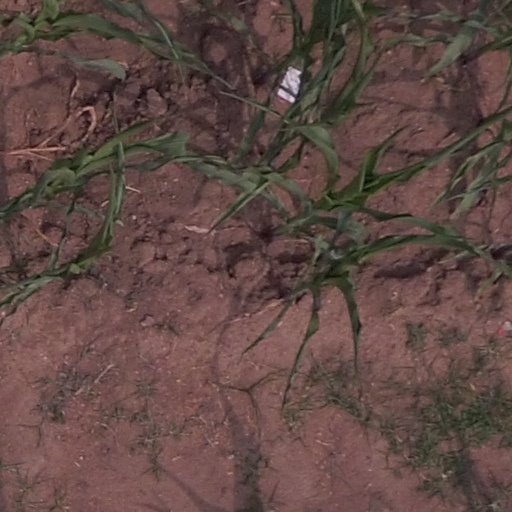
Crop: maize; corn